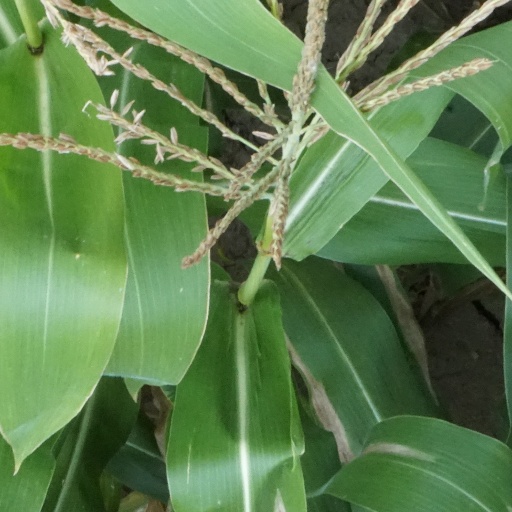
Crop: maize; corn